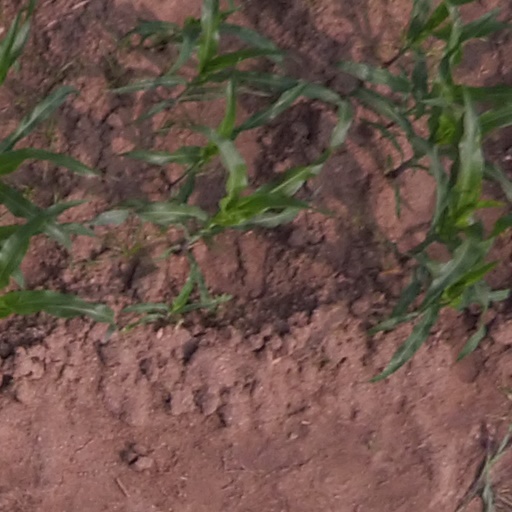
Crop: maize; corn